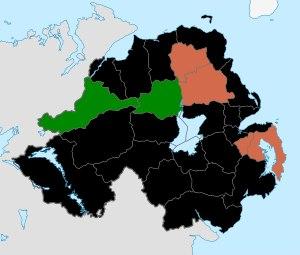
Les élections locales britanniques de 2005 ont eu lieu le 5 mai.